Ennum Nanmakal

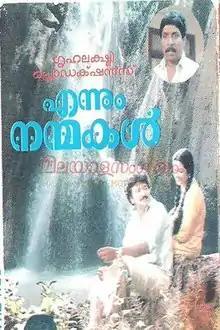

Ennum Nanmakal is a 1991 Malayalam film directed by Sathyan Anthikkadu and written by Raghunath Paleri. It stars Sreenivasan, Jayaram, Santhi Krishna, in the lead roles, along with Shari, Saranya Ponvannan, KPAC Lalitha, Innocent, Sankaradi, Oduvil Unnikrishnan, Jagadeesh, and Mamukkoya in other pivotal roles.